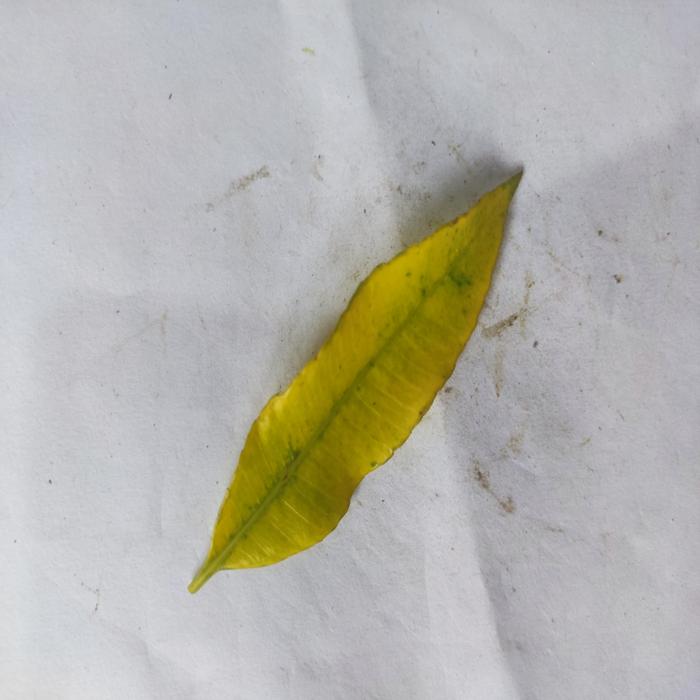
Crop: Hog Plum
Leaf condition: Anthracnose